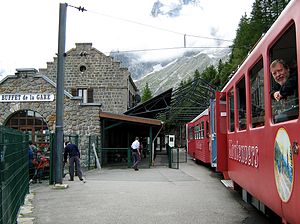
Mer de Glace / Geografi
Toget holder på stationen ved Hotel de Montenvers ovenover gletsjeren
Togsæt på tandhjulsbanen Chamonix - Montenvers (Mer de Glace), på stationen i Montenvers. August 2007.
Mer de Glace er en gletsjer i den nordligste del af Mont Blancmassivet i den franske del af Alperne tæt på Chamonix i Arve-dalen. Med en længde på omtrent 7 km og en maksimal dybde af 200 m er det den største gletsjer i Frankrig.